Rolladen-Schneider LS5

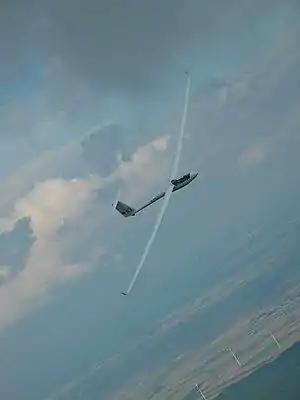
Rolladen-Schneider LS5

The Rolladen-Schneider LS5 was an Open Class single seat glider aircraft designed by Rolladen-Schneider. Only a single unit was built.